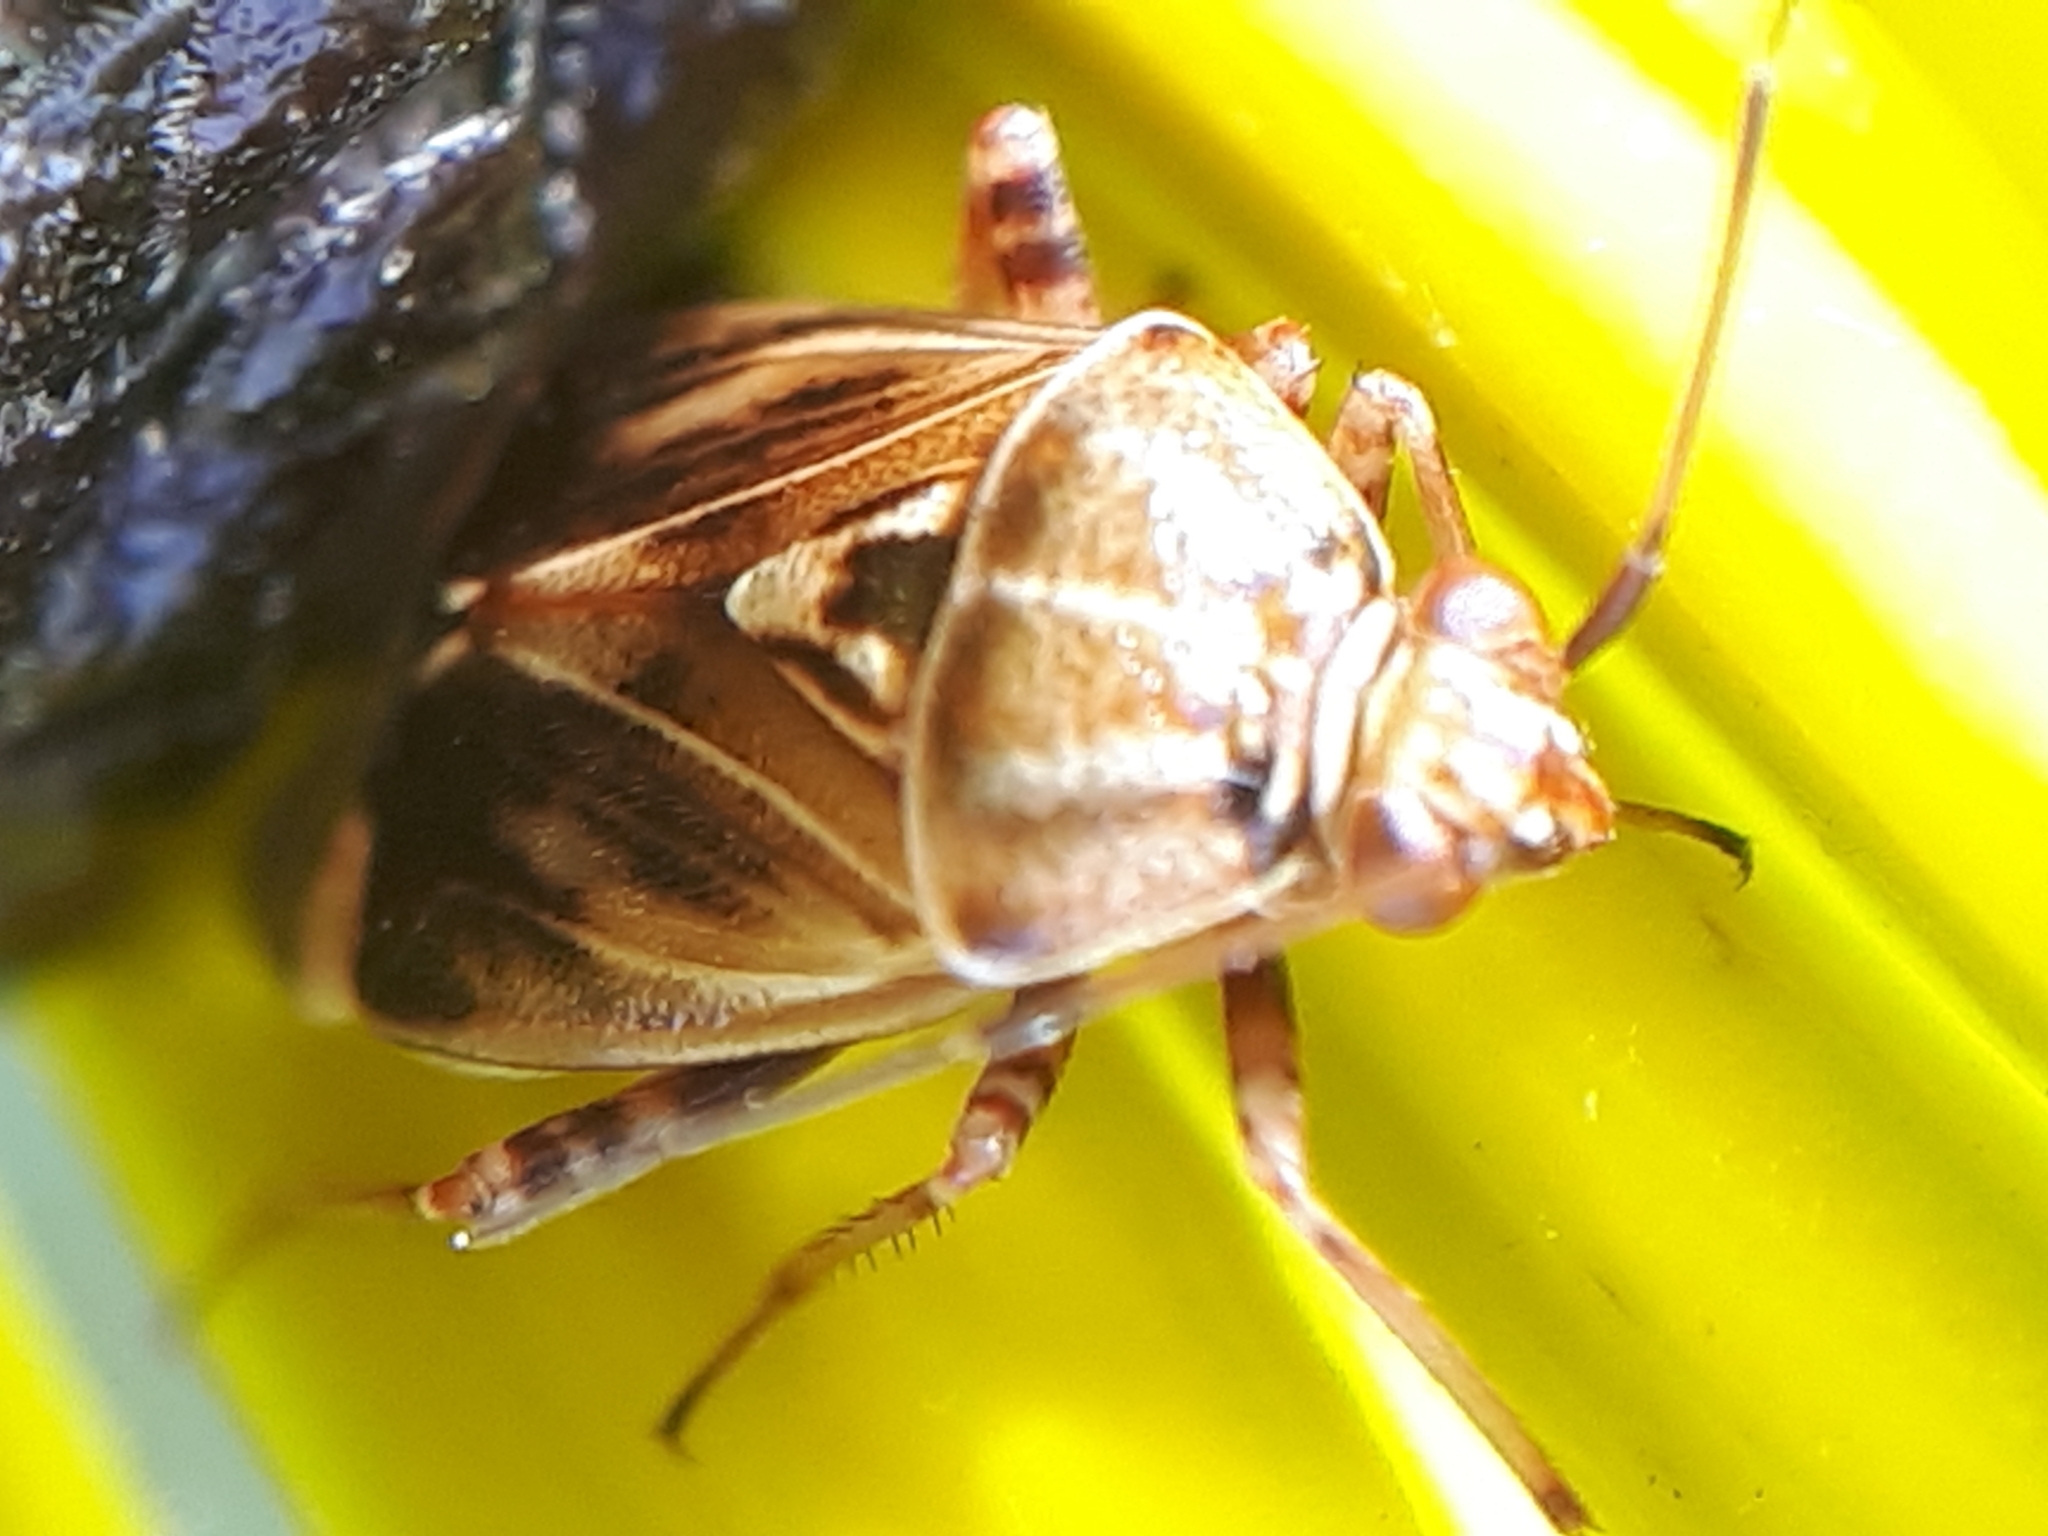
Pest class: lygus_bug